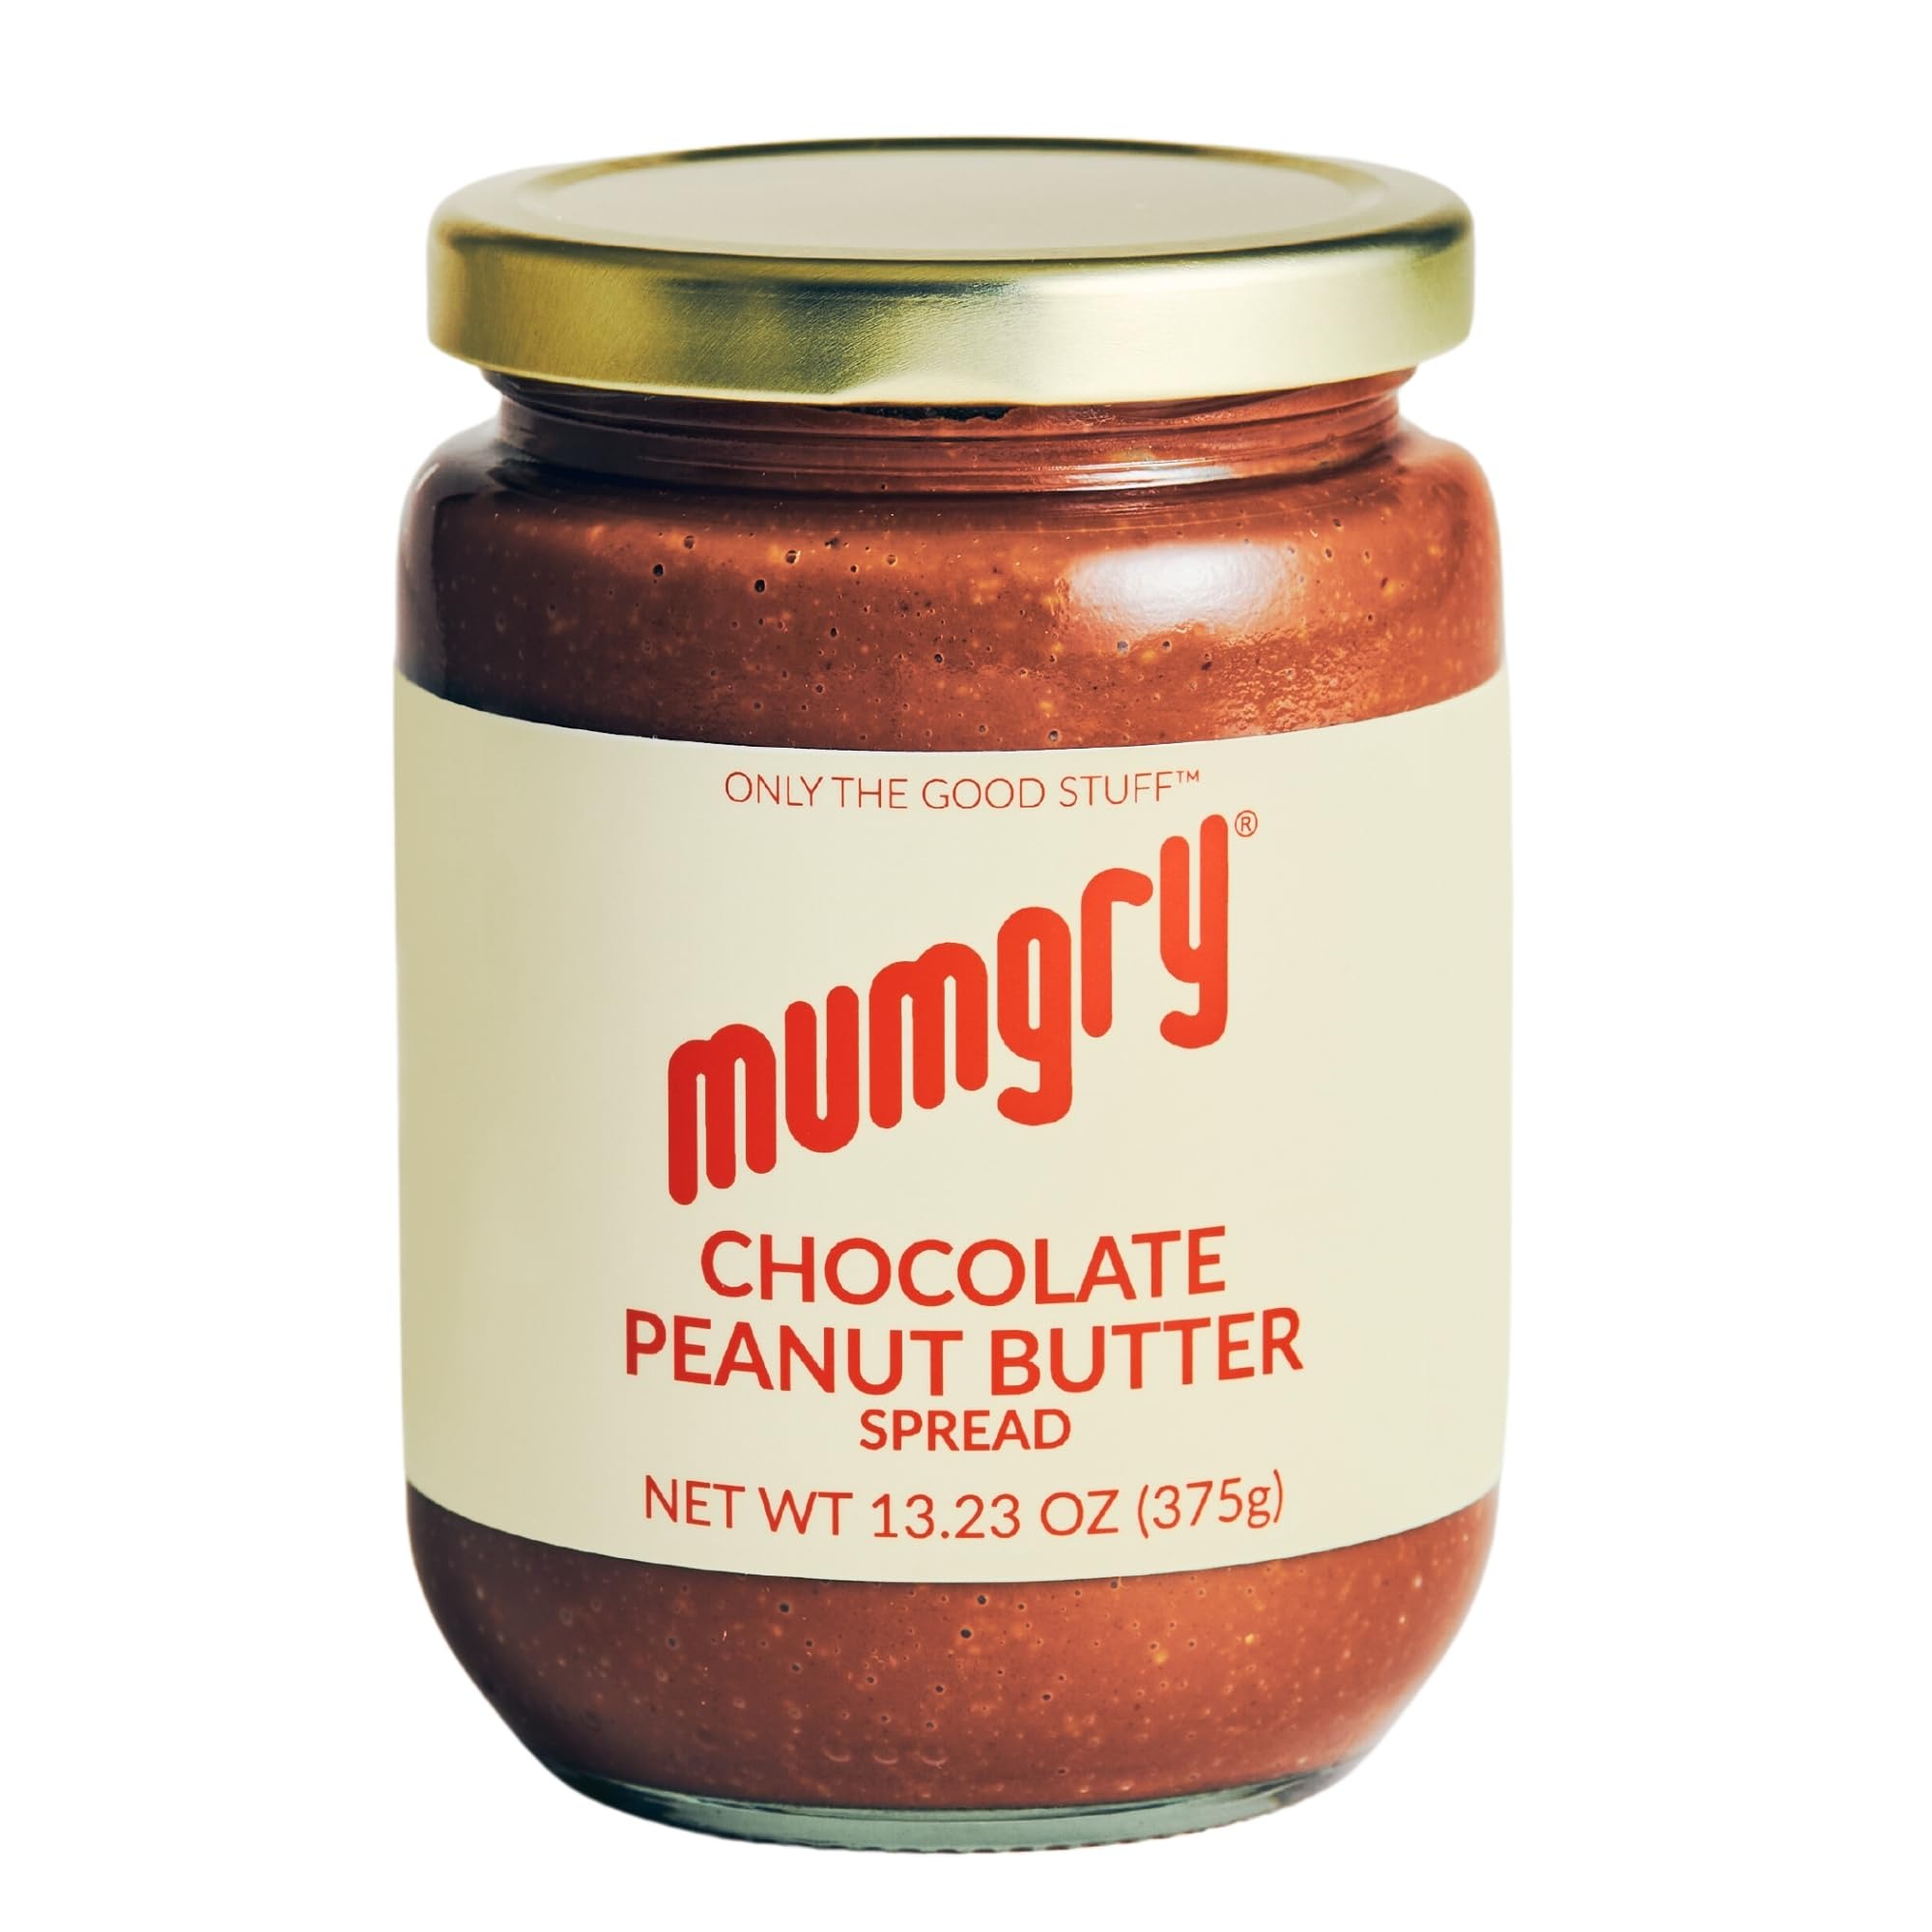
Item Name: Mumgry Chocolate Peanut Butter, 375 GR
Bullet Point 1: Non-GMO, Vegan, Gluten-free
Bullet Point 2: No Palm Oil, No Preservatives, No Additives, No Added Oil
Bullet Point 3: Low Sodium, Low Sugar
Bullet Point 4: Ethically Sourced Ingredients
Bullet Point 5: 70g Natural Protein
Product Description: Our MUMGRY Chocolate Peanut Butter is made with the perfect combination of nutritious roasted peanuts, dark chocolate, and a hint of salt. Rich in protein, our chocolate peanut butter is the perfect snack that can be enjoyed at home with toast, fruit, yams, ice cream, in a smoothie or on a spoon! Vegan. Gluten free. Non-GMO.
Value: 13.0
Unit: Ounce

Price: 15.99